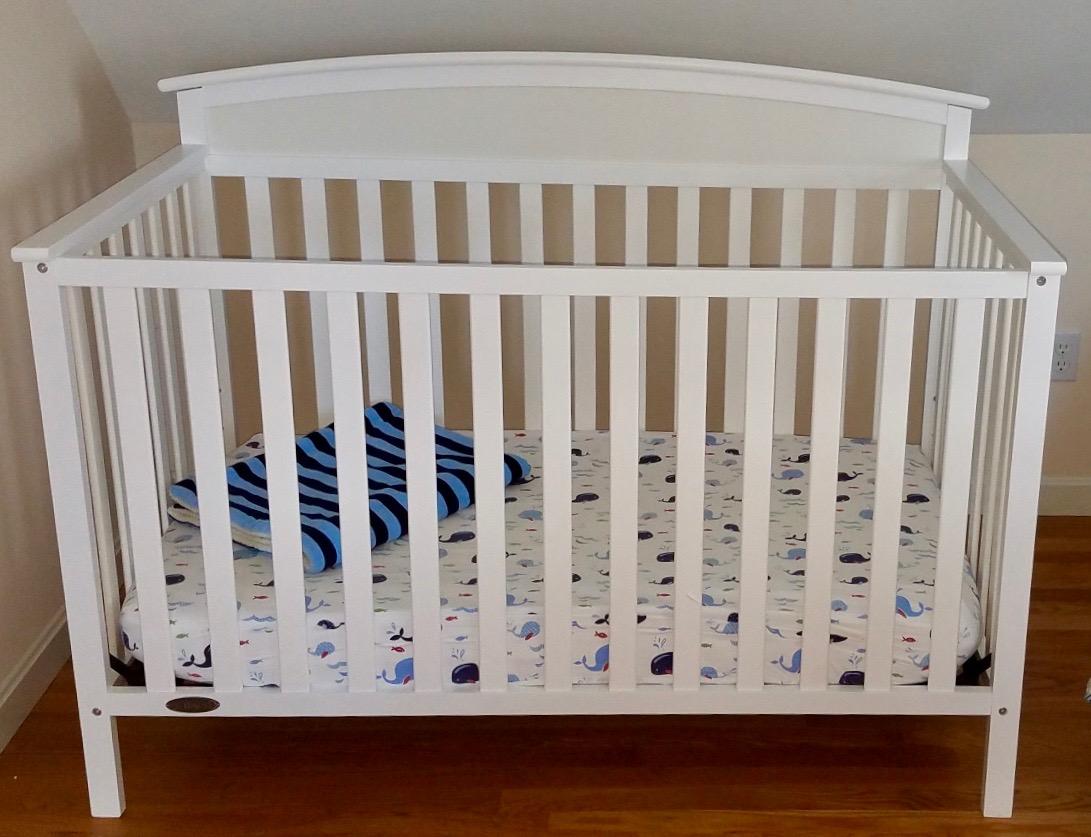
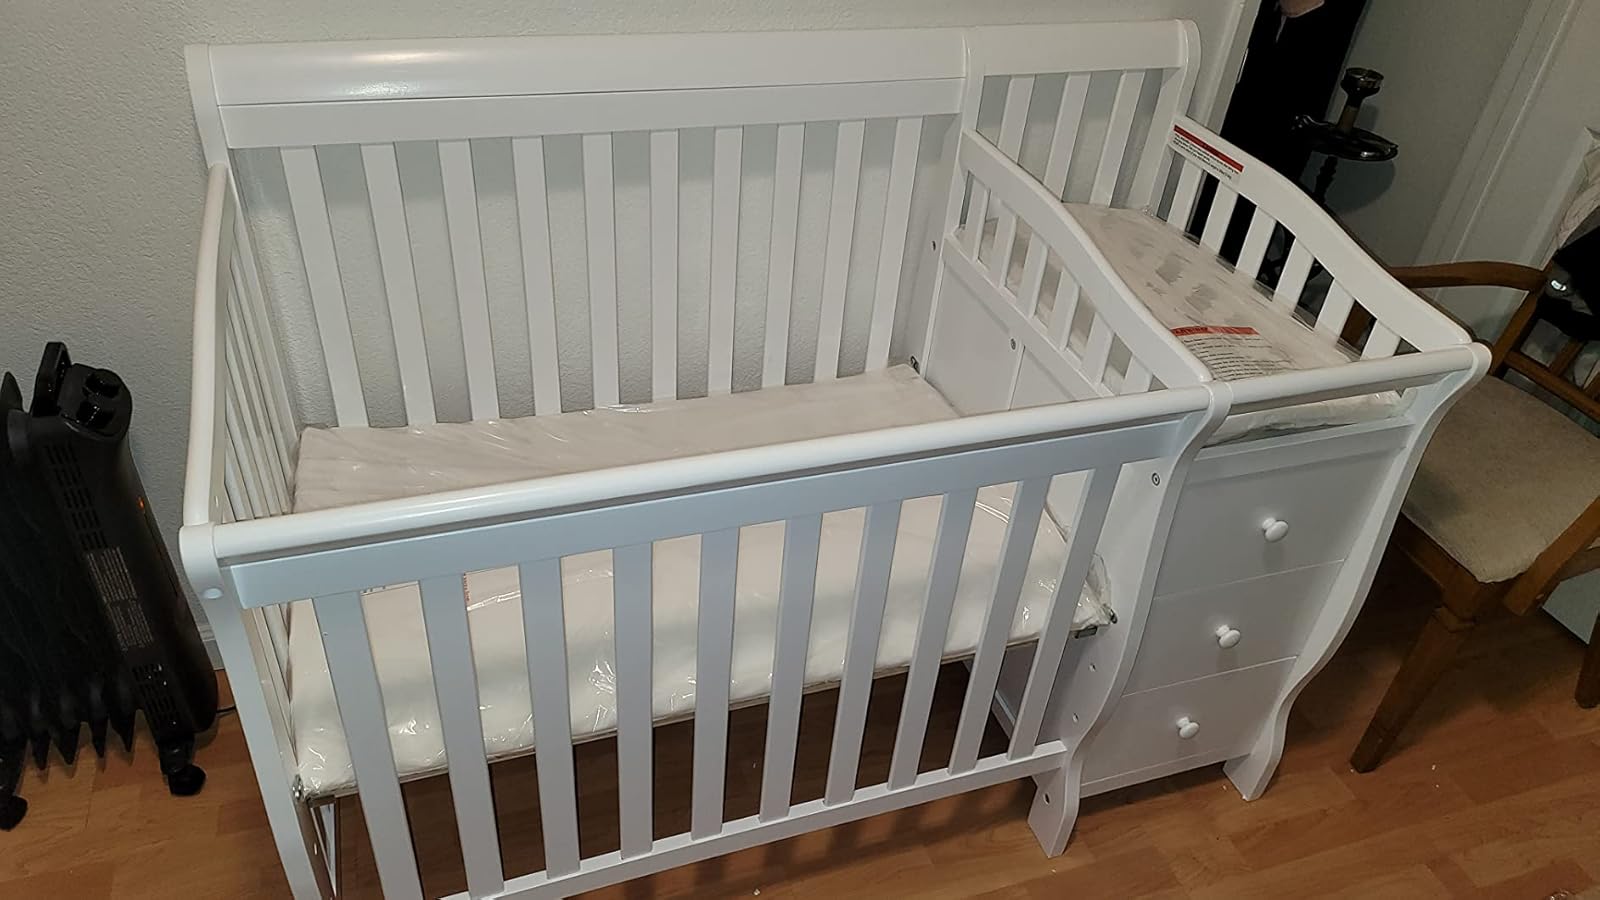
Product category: products_crib
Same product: no